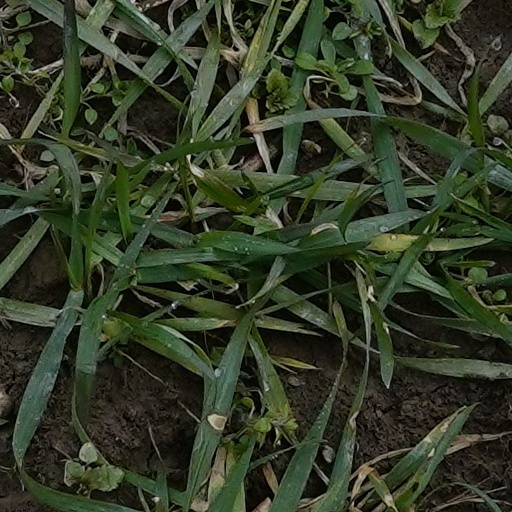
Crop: wheat